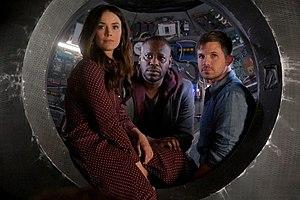
Abigail Leigh Spencer est une actrice, productrice et scénariste de cinéma et de télévision américaine.